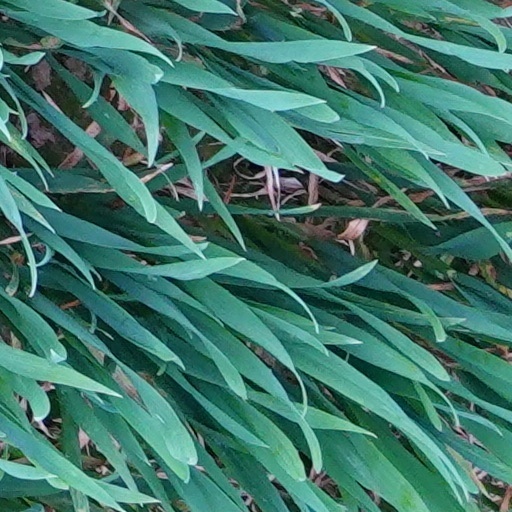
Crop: wheat